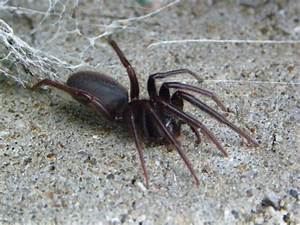
Label: spider